Kasugai, Aichi

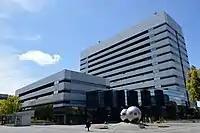
City Hall

Kasugai has a mayor-council form of government with a directly elected mayor and a unicameral city legislature of 32 members.